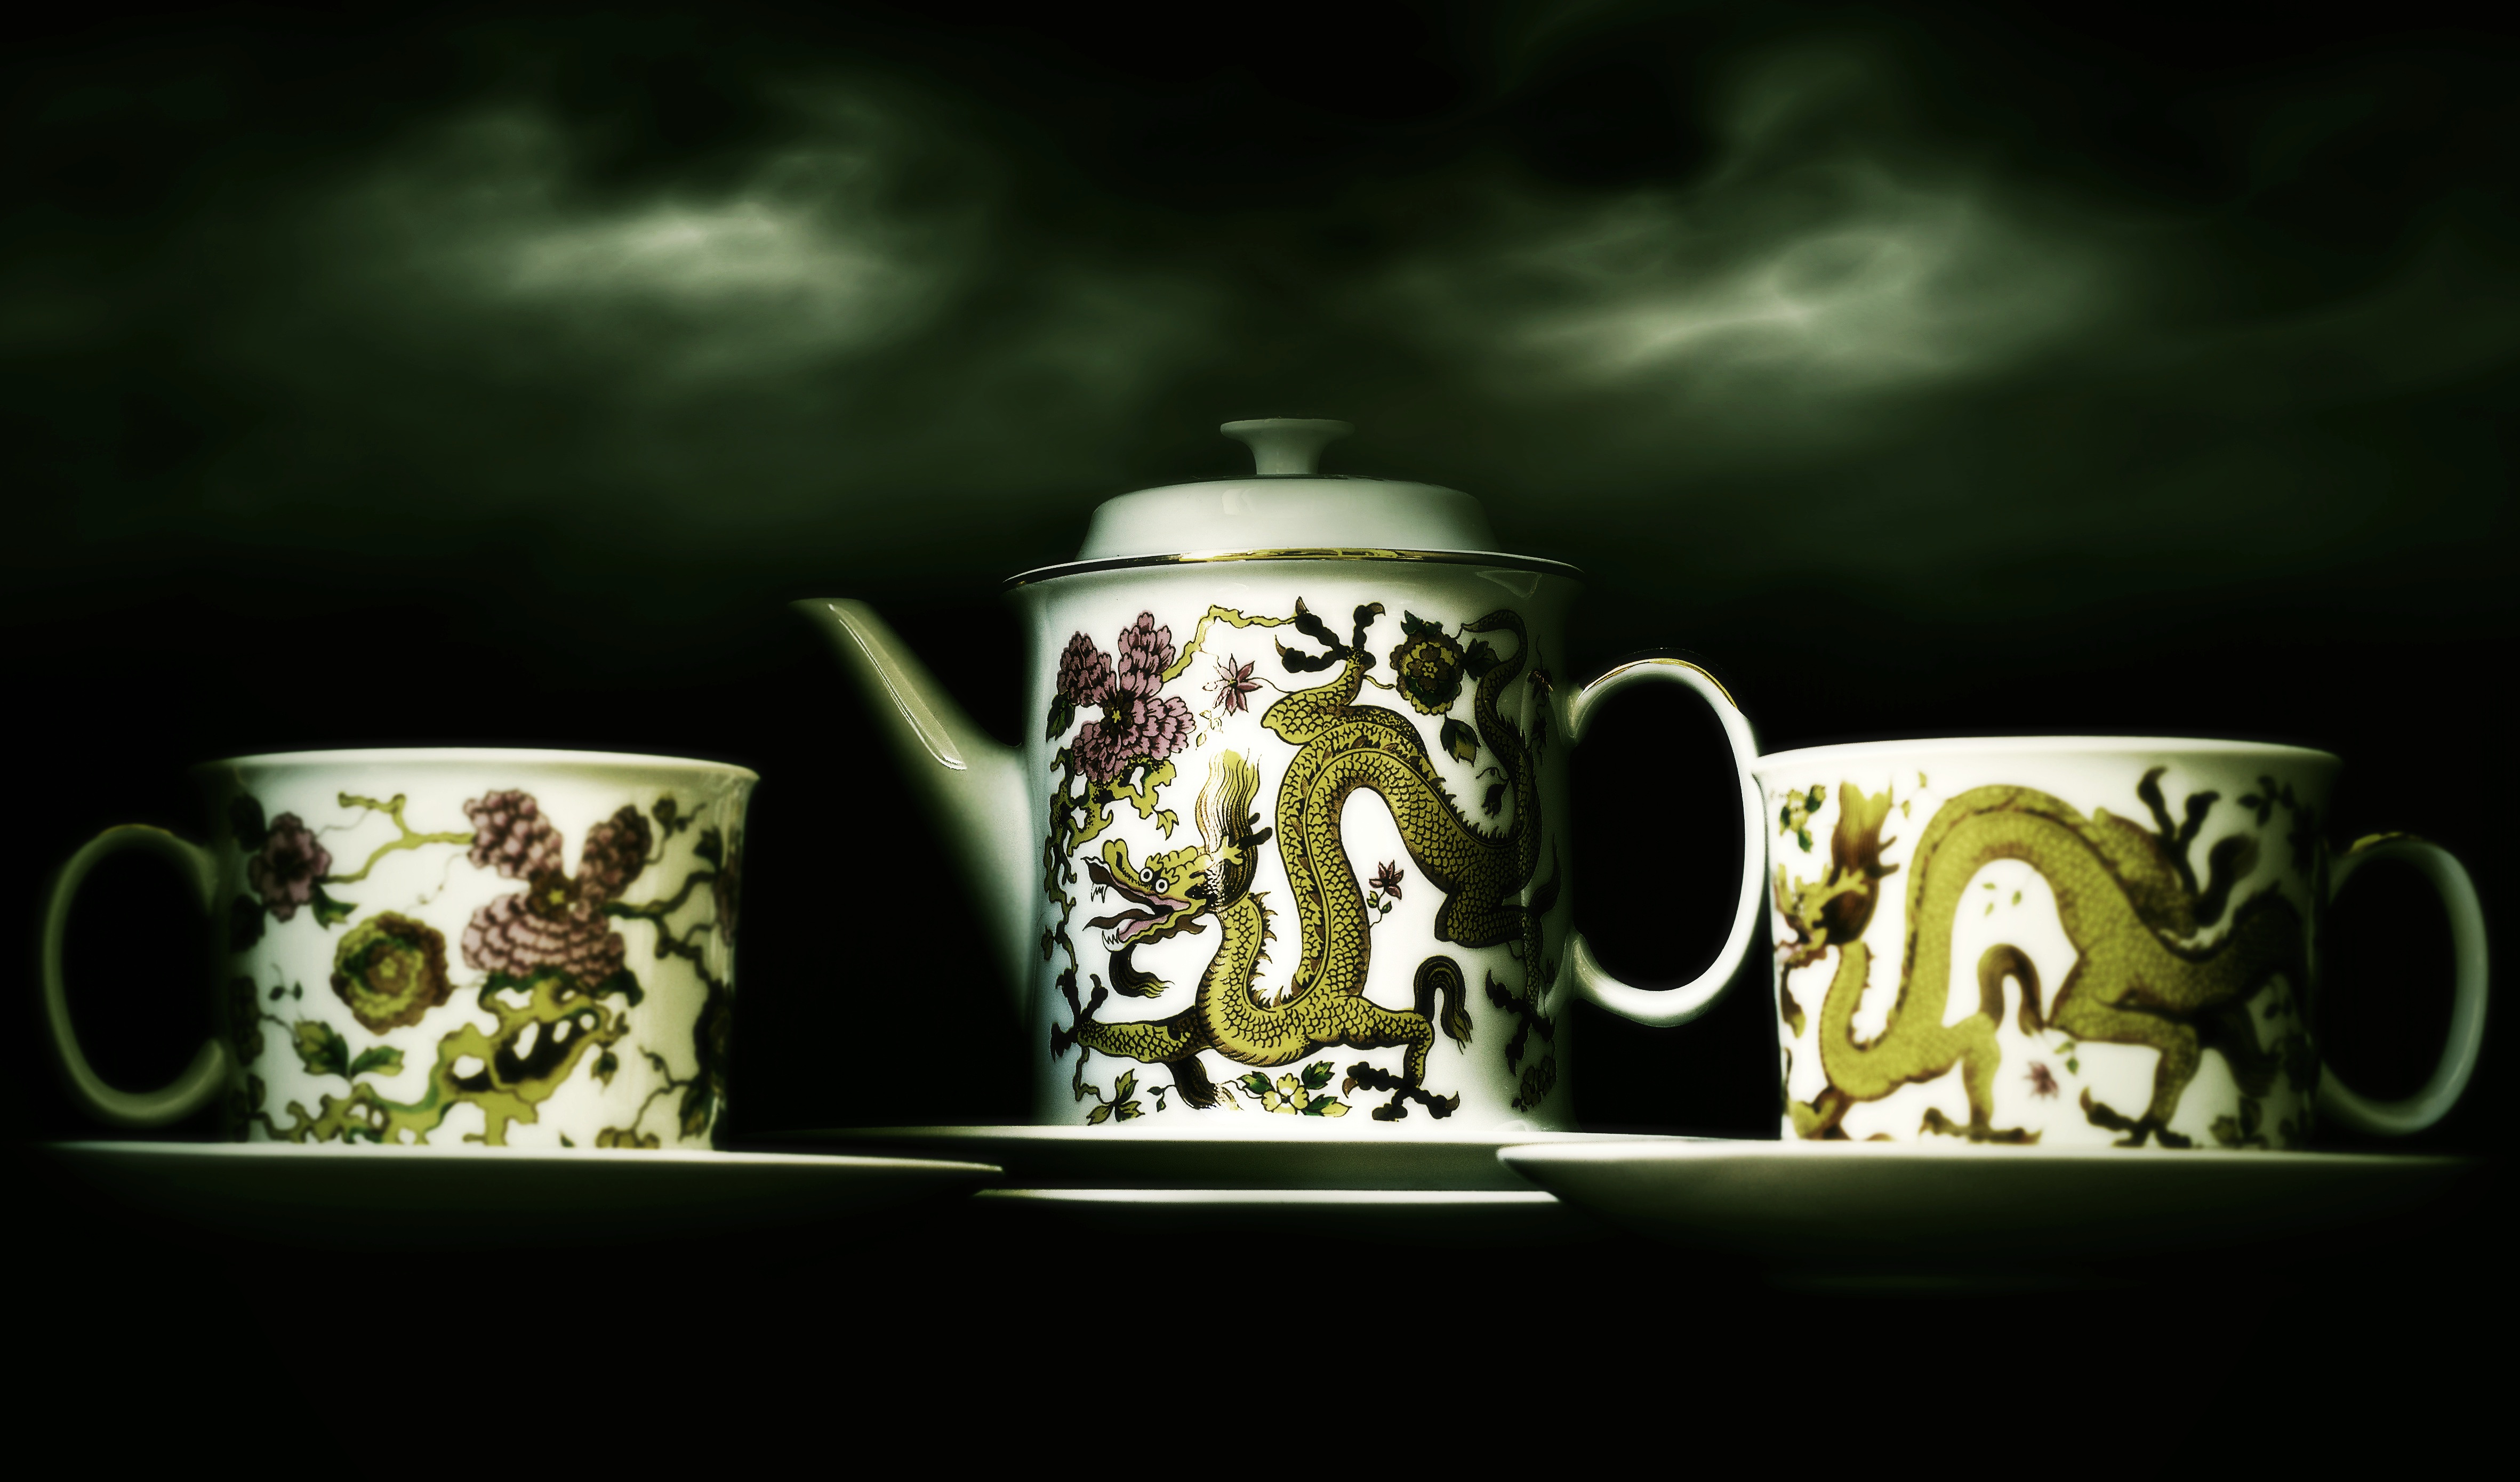
white, vintage, antique, tea, old, asian, cup, mystery, vase, decoration, bowl, chinese, asia, drink, darkness, blue, colorful, mug, pottery, lighting, coffee cup, art, background, culture, oldies, porcelain, oriental, rare, traditional, ceramics, the ancient, the tradition of, still life photography, the crusade